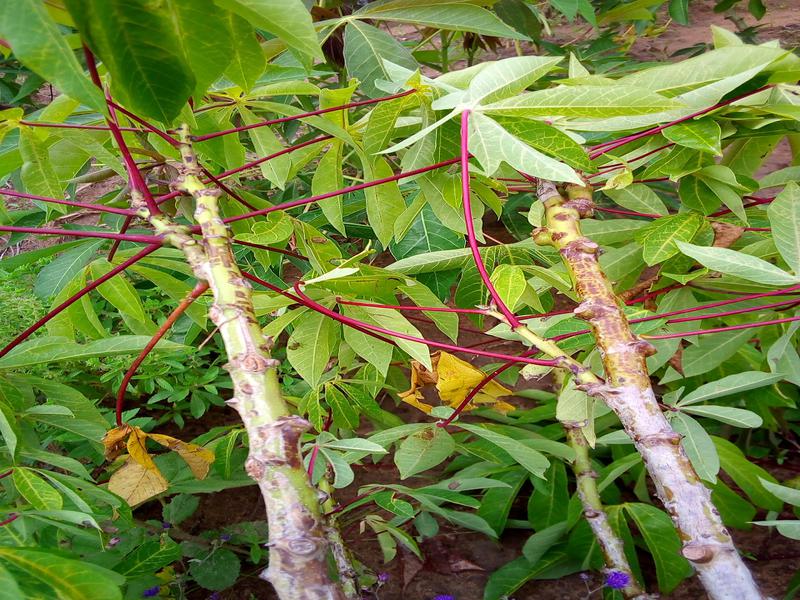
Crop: cassava
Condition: brown_streak_disease